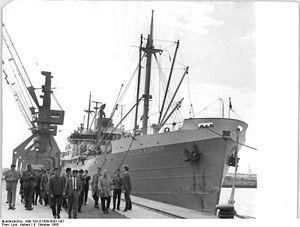
Le MS Copacabana est un paquebot de la Compagnie maritime belge qui assurait la liaison Anvers —Bahia.